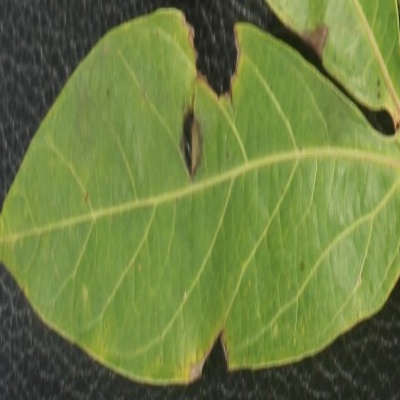
Crop: Cassava
Condition: bacterial blight